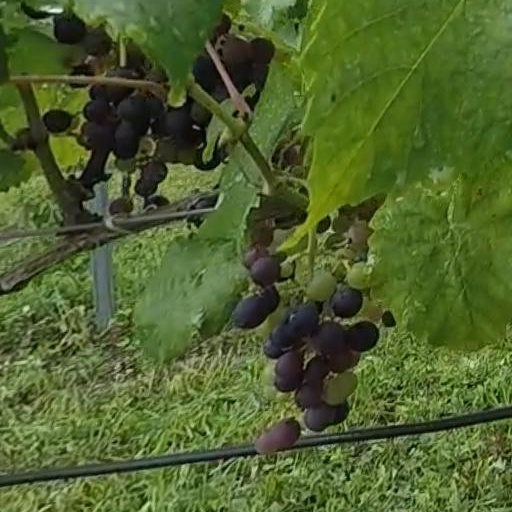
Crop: grape